Amelia Andersdotter

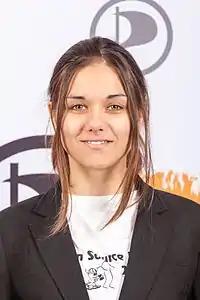

Amelia Anna Matilda Katarina Andersdotter (born 30 August 1987 in Uppsala) is a Swedish politician and former Member of the European Parliament (2011–2014), elected on the Pirate Party list in the 2009 election.